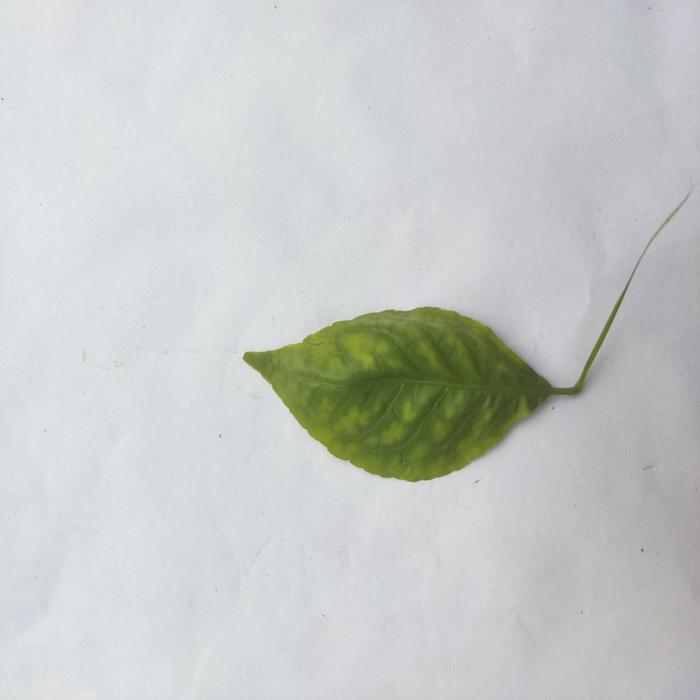
Crop: Aegle Marmelos
Leaf condition: Leaf_Spot